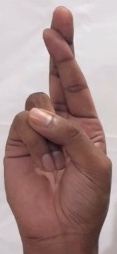
ASL sign: R